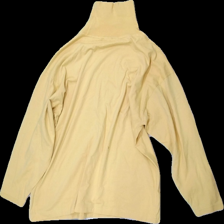
View: back
Type: Sweater
Category: Ladies
Brand: Not in the list
Brand text on label: Bigarreau
Colors: Yellow
Material: 100% cotton
Cut: Regular, Turtle neck
Size: M
Season: All
Price range: 50-100
Recommended usage: Reuse